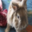
Label: rabbit